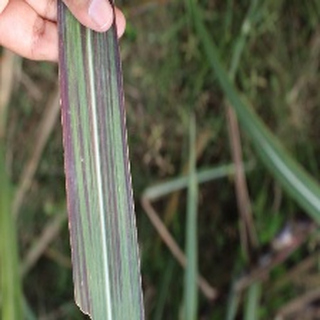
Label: sugarcane_bacterial_blight